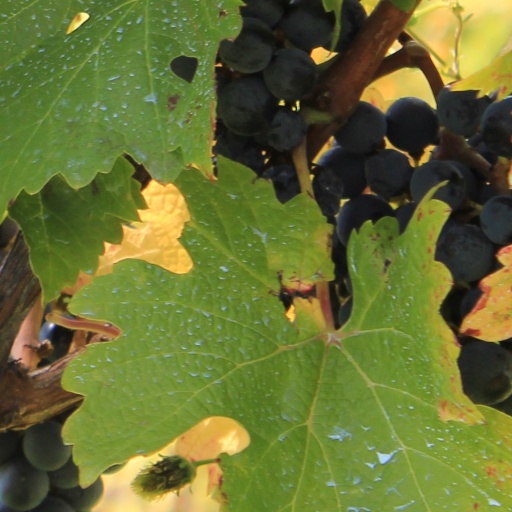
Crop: grape